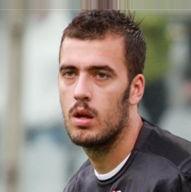
Age: 25